Hyūga-Sumiyoshi Station

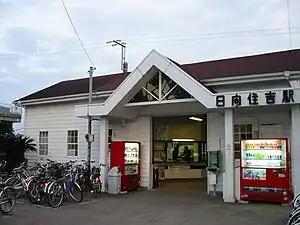
Hyūga-Sumiyoshi Station in 2006

is a passenger railway station located in Miyazaki City, Miyazaki Prefecture, Japan. It is operated by JR Kyushu and is on the Nippō Main Line.